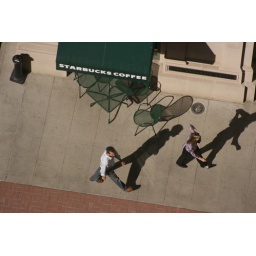
I took this shot from my 11th floor office in downtown Dallas.